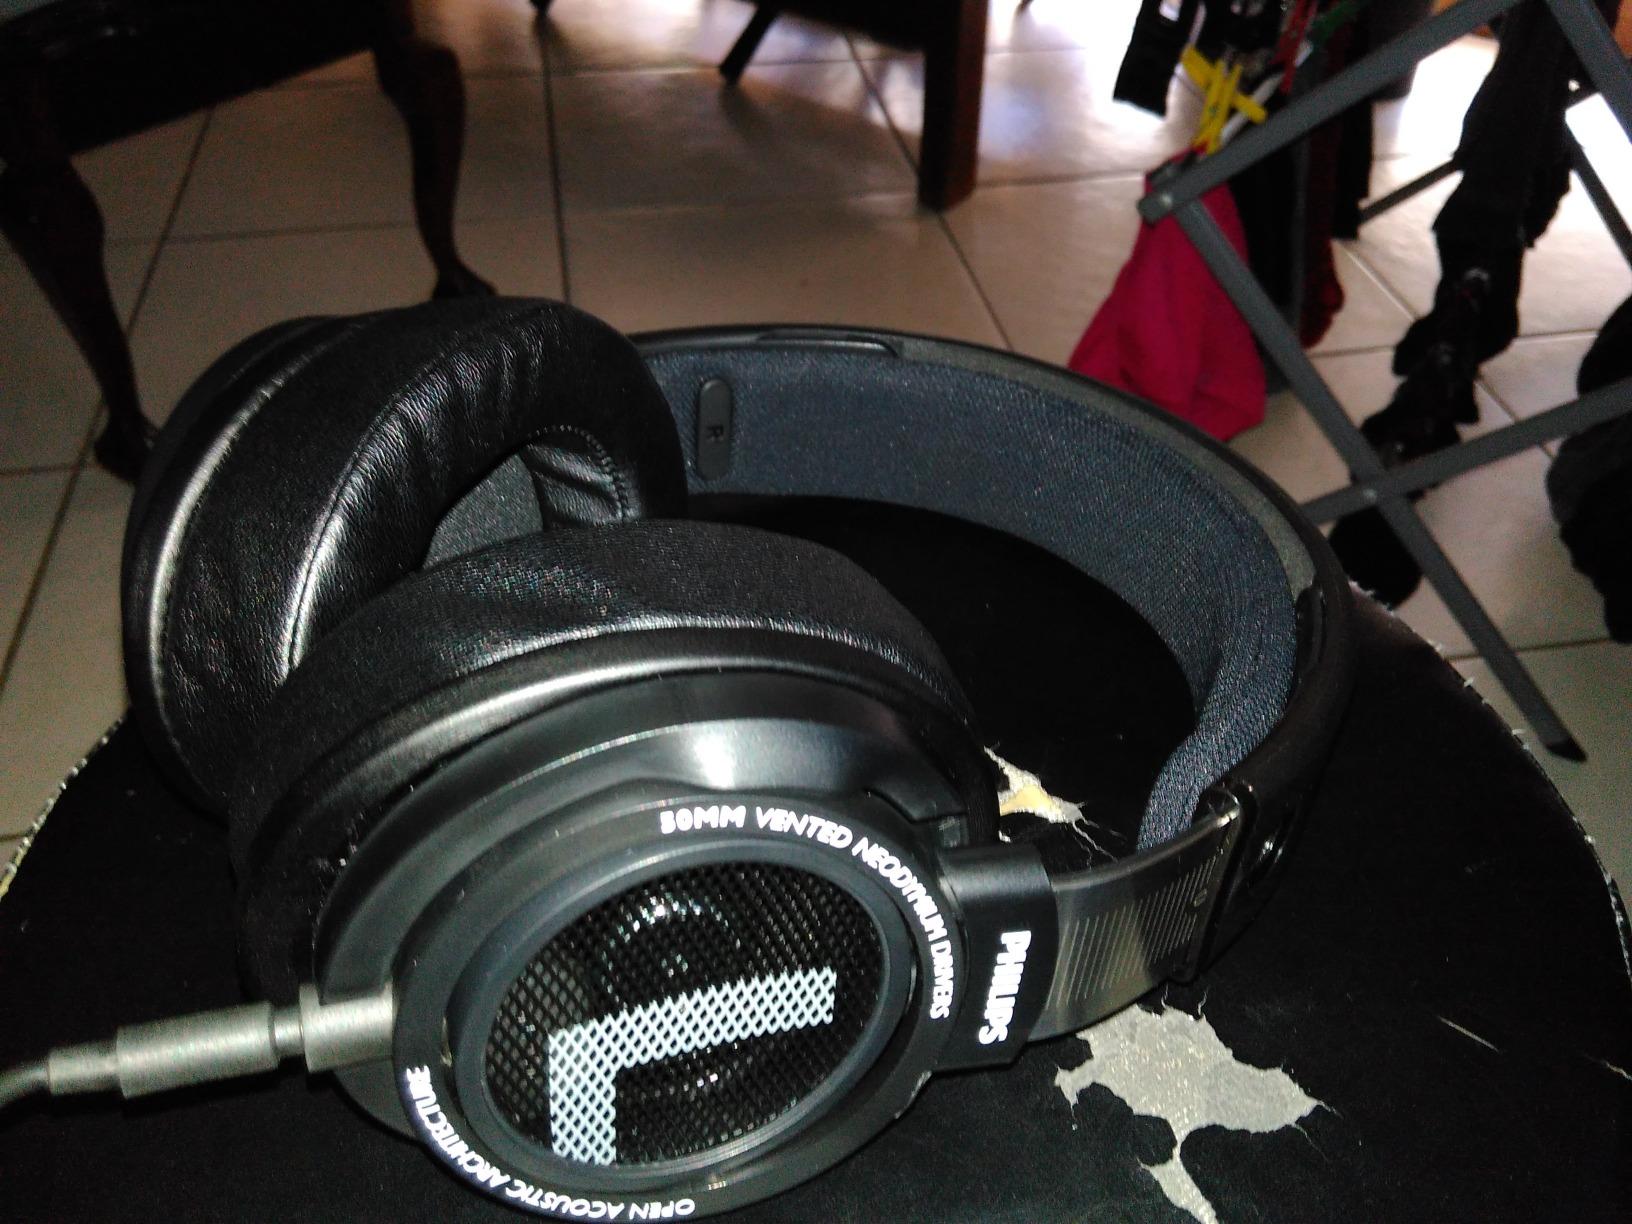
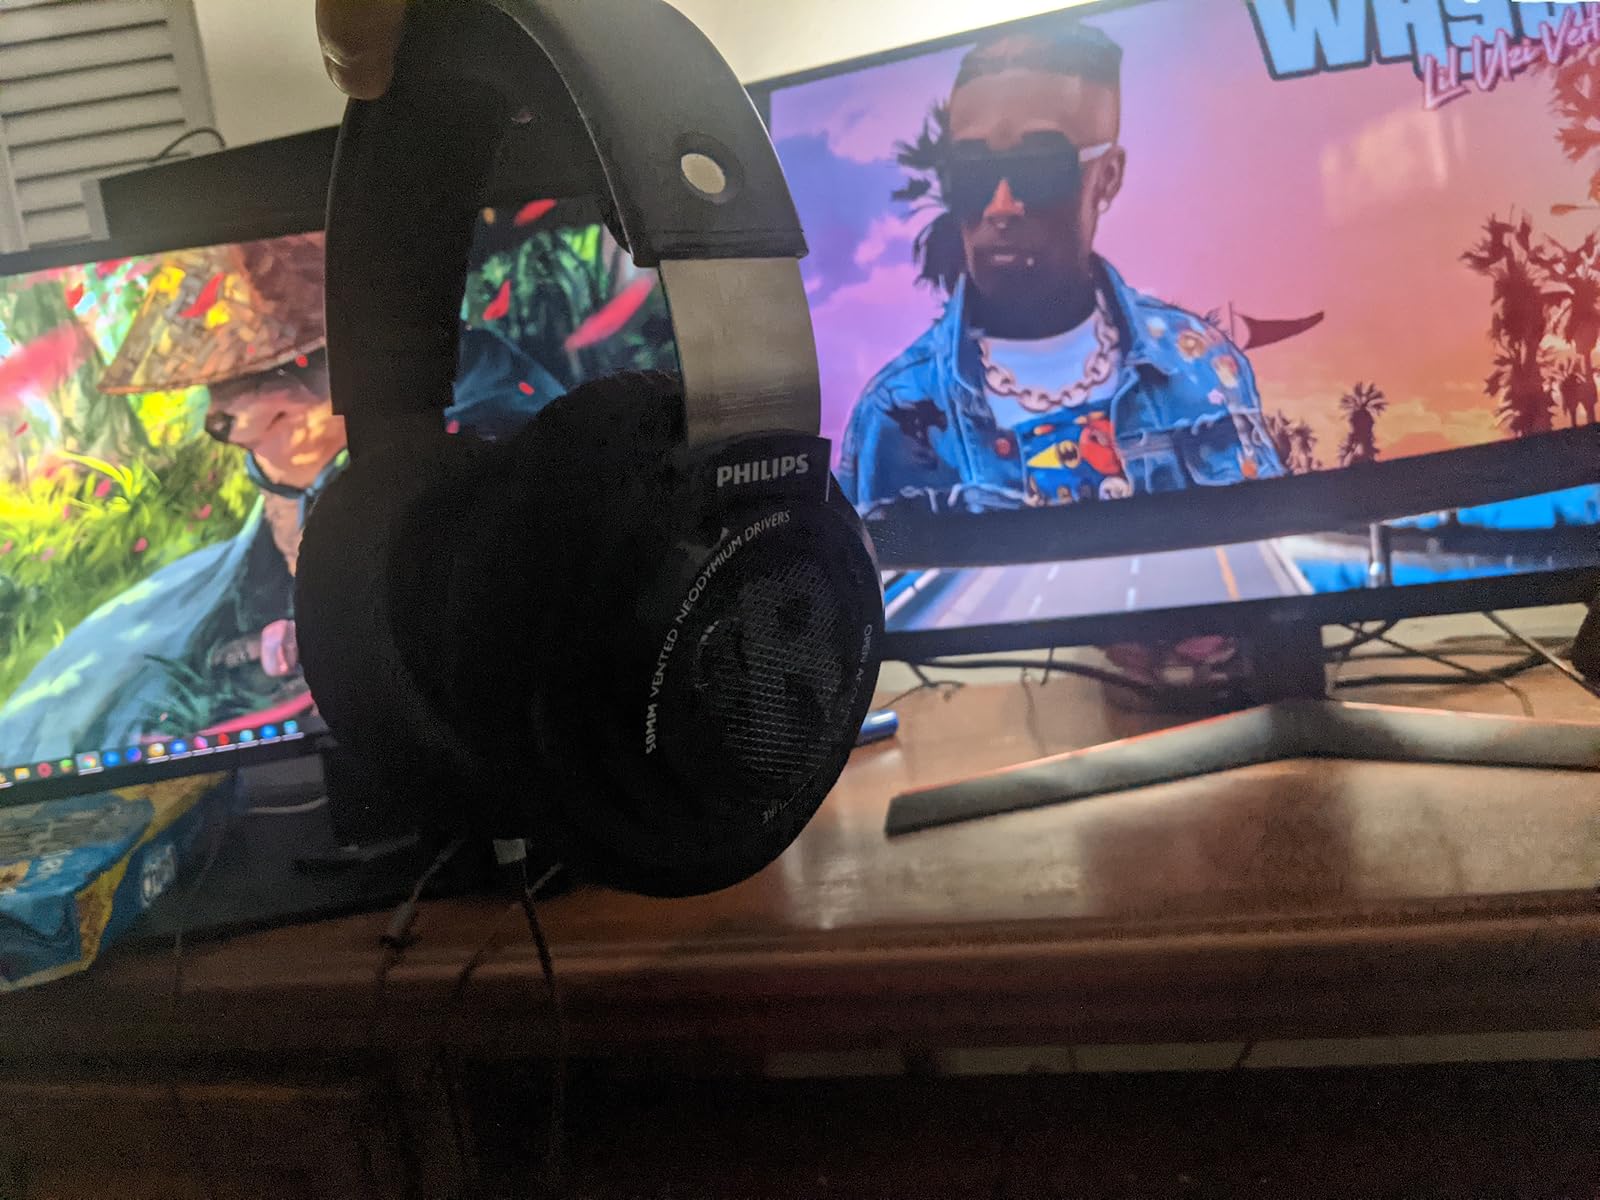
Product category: headphones
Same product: yes